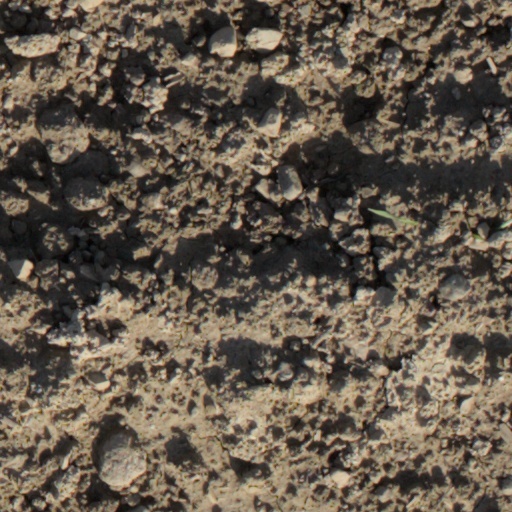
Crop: wheat